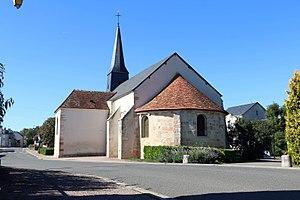
église de saint-denis-de-palin
Saint-Denis-de-Palin est une commune française située dans le département du Cher, en région Centre-Val de Loire. Comme une soixantaine d'autres communes françaises, elle est sous le patronage de Saint-Denis. Palin vient du latin, palus, le marais.
L'église Saint-Amand est une église catholique située à Saint-Denis-de-Palin, en France.